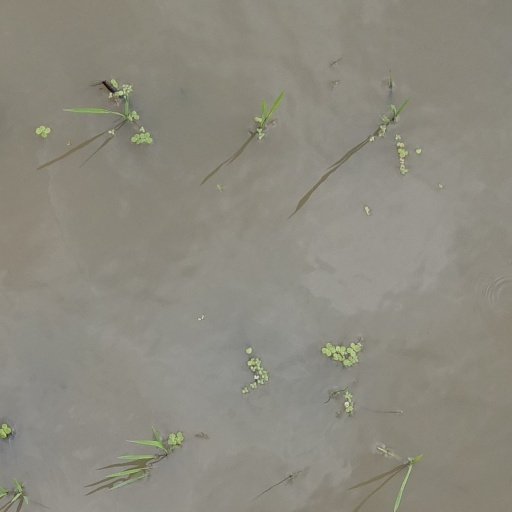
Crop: rice